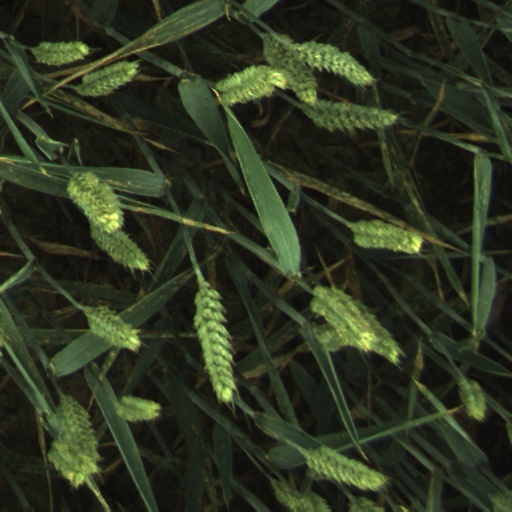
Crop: wheat